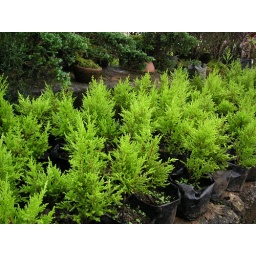
Small pine trees in baguio